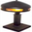
Label: lamp